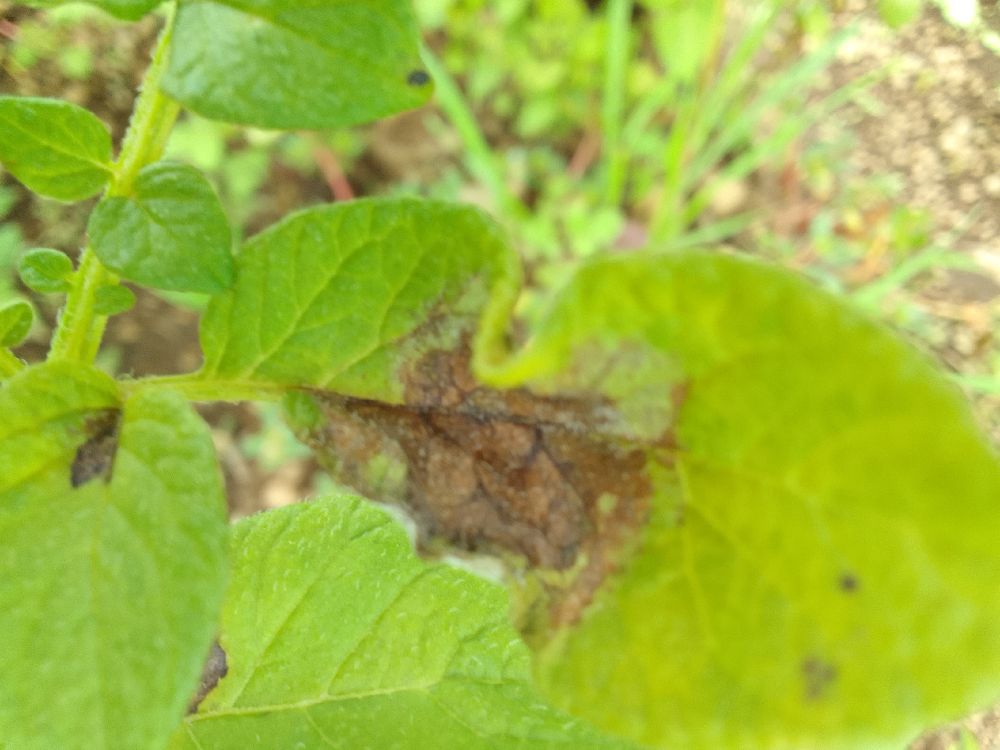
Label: Late blight